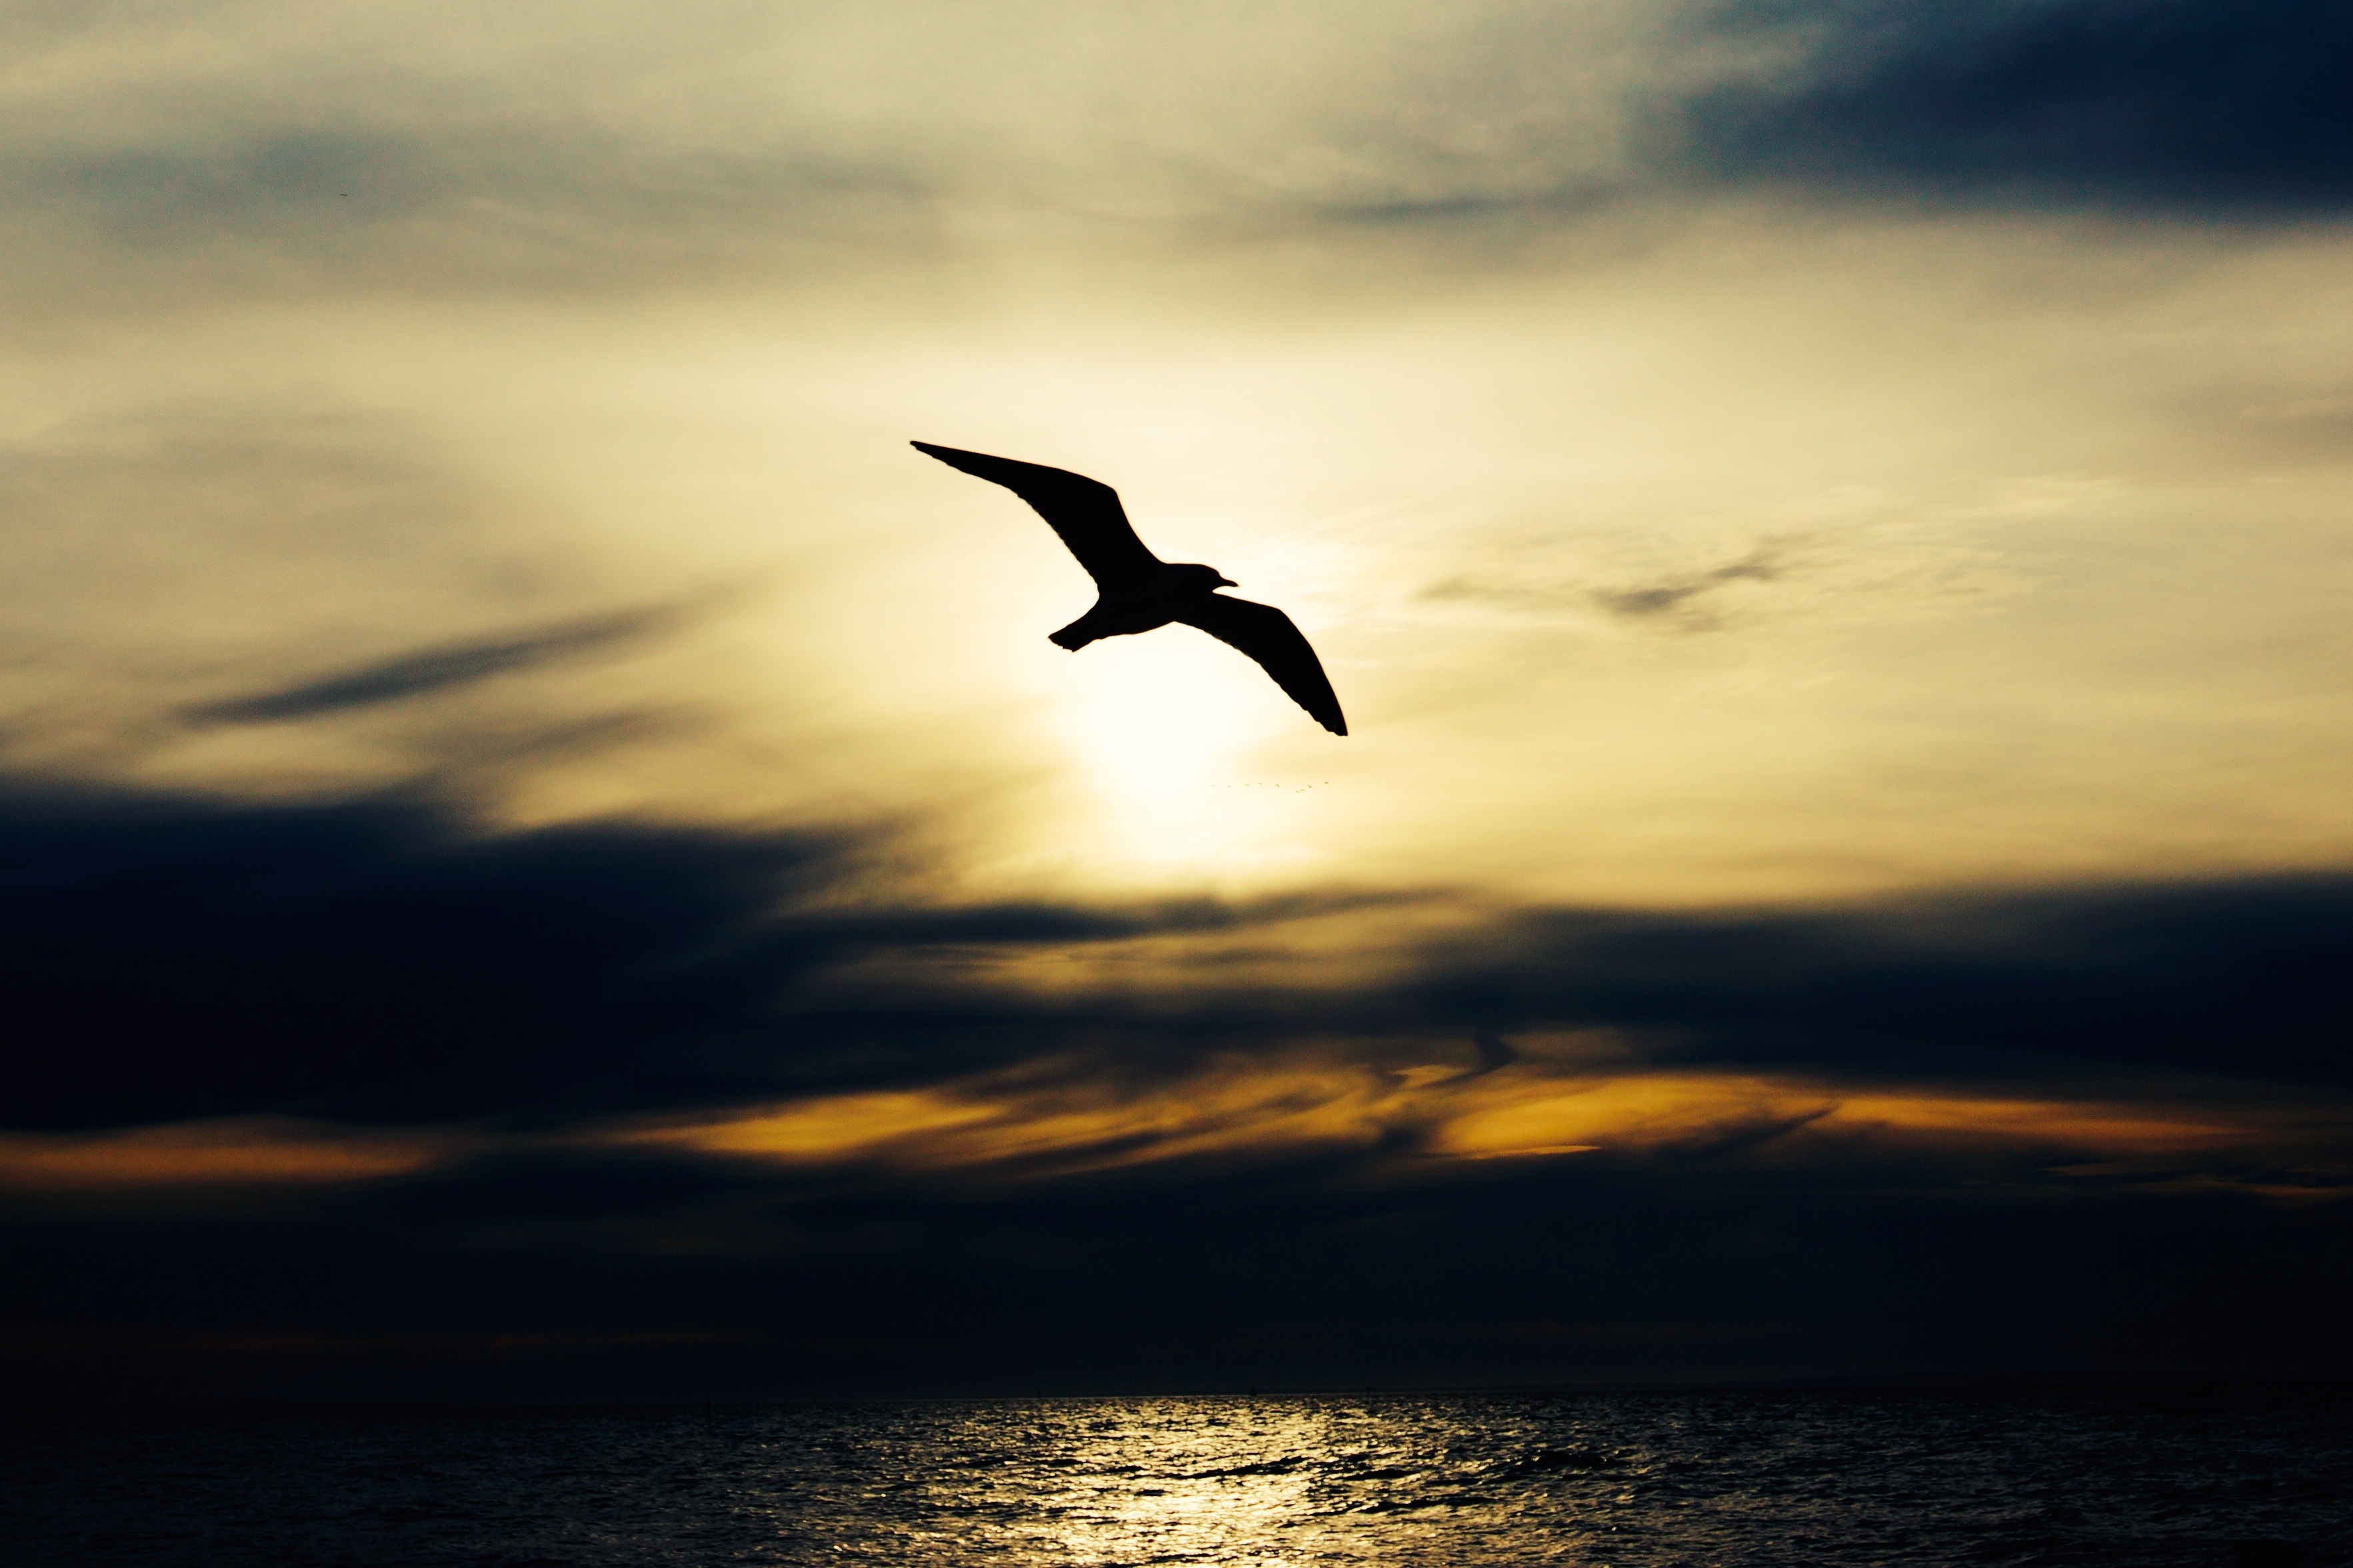
sea, coast, water, nature, ocean, horizon, silhouette, bird, wing, cloud, sky, sun, sunrise, sunset, sunlight, morning, wave, dawn, animal, seabird, seagull, dusk, wildlife, evening, reflection, gull, symbol, flight, above, clouds, wings, backlight, spread, charadriiformes